Granbury Independent School District

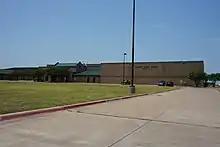
Granbury Middle School

Students in Granbury typically perform close to local region and statewide averages on standardized tests. In 2015-2016 State of Texas Assessments of Academic Readiness (STAAR) results, 76% of students in Granbury ISD met Level II Satisfactory standards, compared with 77% in Region 11 and 75% in the state of Texas. The average SAT score of the class of 2015 was 1461, and the average ACT score was 21.9.